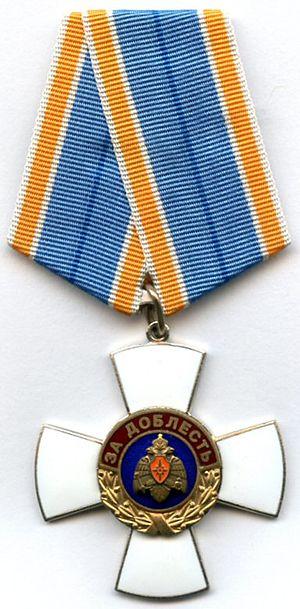
Connu internationalement sous l’acronyme « EMERCOM », le Ministère russe de la Protection civile, des situations d'urgence et des secours à la suite d'un désastre est composé de militaires et de civils. Le ministère est composé de forces militaires terrestres, navales et aériennes, du Service d'incendie d’État, d’équipes de secouristes et possède ses propres académies. Tout comme les autres ministères et organismes fédéraux, ÉMERCOM possède son propre système de récompenses ministérielles subordonnées aux récompenses d'État, cet article est dédié au système de décorations de ce ministère de la Fédération de Russie. Toutes les décorations et médailles mentionnées ici-bas furent approuvées par arrêté du ministre des services d’urgence. Les numéros et dates de ces arrêtés apparaissent dans cet article aux fins de références rapides dans le but de faciliter toute recherche supplémentaire. Les décorations et médailles avec plus d’un numéro d’arrêté signifient des amendements ultérieurs aux critères.